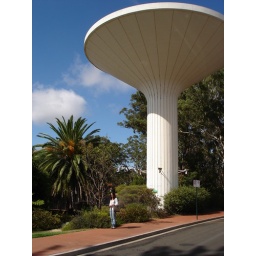
A cool looking water tower at Picnic Point in Toowoomba.